23rd Division (South Vietnam)

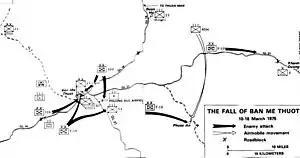
Map of the Battle of Ban Me Thuot

In the early morning or 10 March 1975 heavy rockets and artillery fire fell on Ban Me Thuot and mortar fire struck the Phung Duc Airfield to the east. The bombardment was followed by infantry and sapper assaults against the ammunition dump on local Route 1 west of the city; the 2nd Company, 225th RF Battalion on Hill 559 northwest of the city, and the subsector headquarters at Phung Duc Airfield. All attacks were repulsed, and PAVN losses were heavy. Just before four that morning, the 3rd Battalion, 53rd Regiment, came under heavy attack at the airfield and PAVN tanks were sighted northwest of the city. Meanwhile, attacks in Quang Duc Province continued as the 259th RF Battalion fought off PAVN infantry on Route 12 between Dak Song and Duc Lap and the Rangers held their ground in Kien Duc and Gia Nghia. On 15 March the beleaguered defenders of Kien Duc, however, were finally overrun.